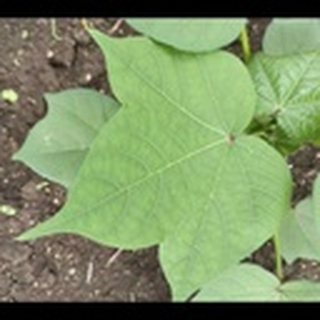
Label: healthy_cotton